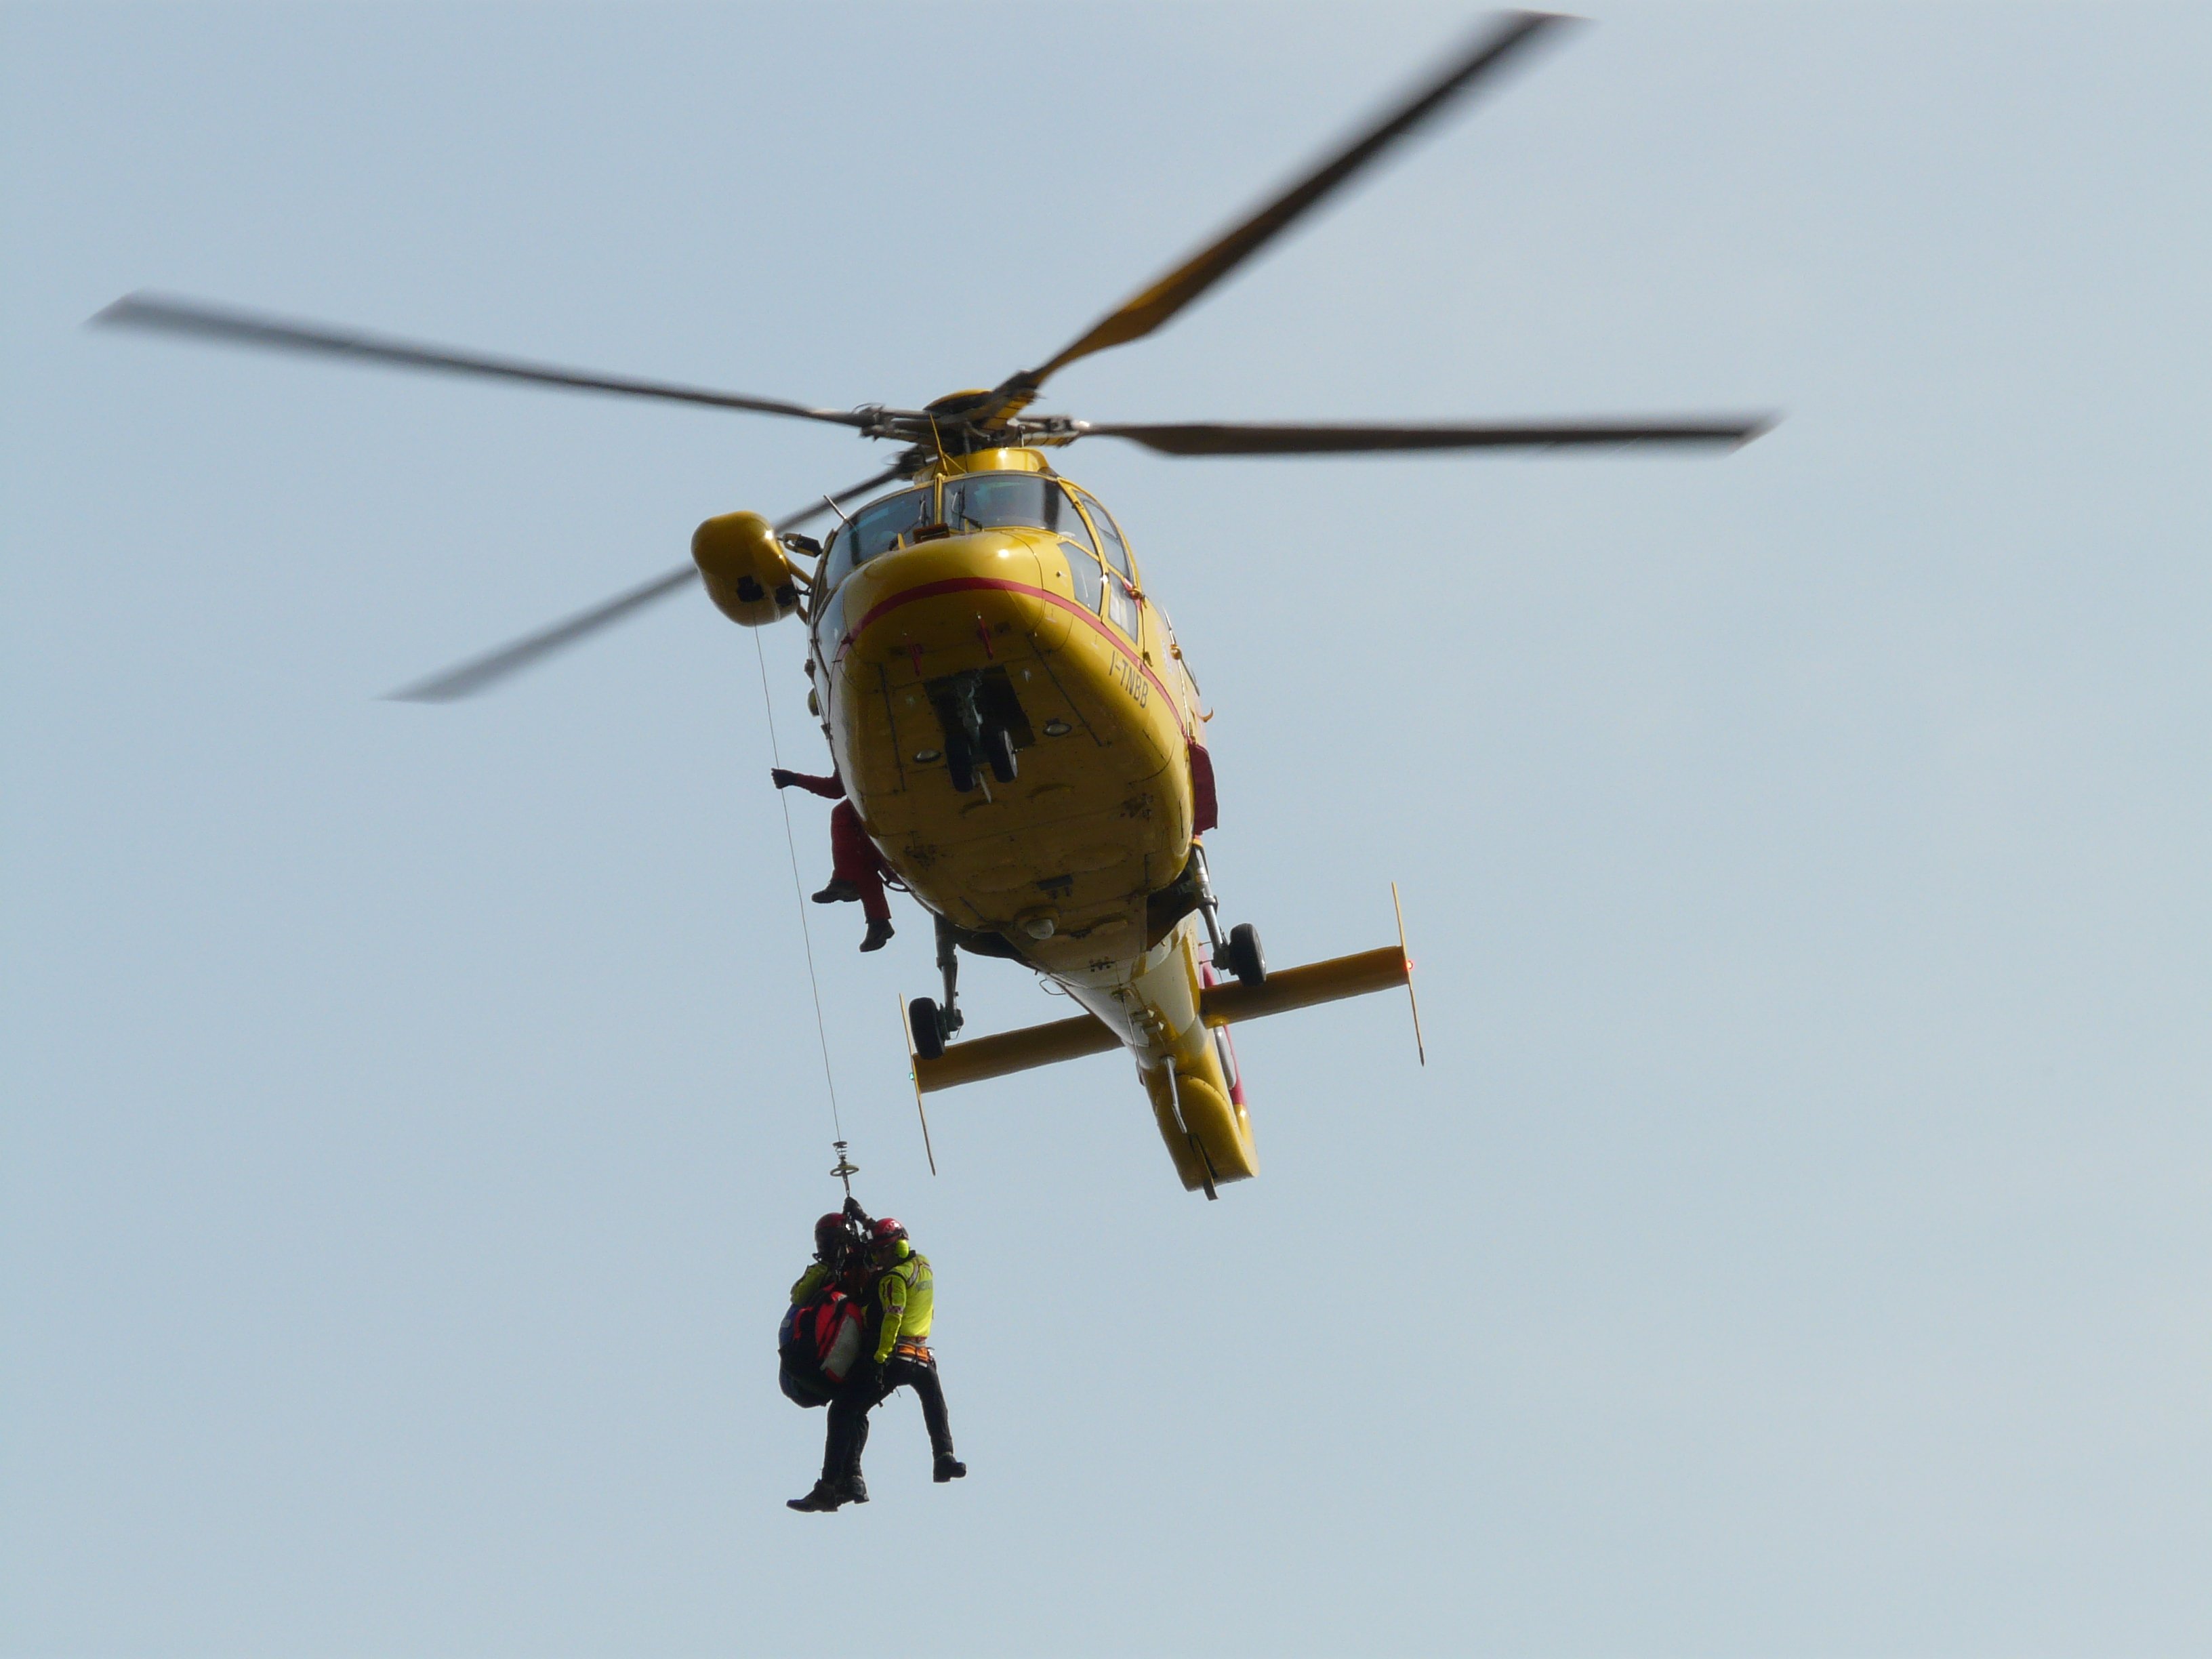
fly, aircraft, vehicle, aviation, flight, helicopter, use, rotor, accident, winch, emergency, rescue, abseil, rotorcraft, air force, first aid, mountain rescue, atmosphere of earth, helicopter rotor, military helicopter